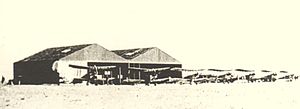
Slaget ved Romani / Forspil / Britiske styrker
Flyvepladsen i Ismailia med BE 2C to-sædede fly udenfor hangarerne
Slaget ved Romani var det sidste angreb som Centralmagterne gennemførte på landjorden mod Suez-kanalen i begyndelsen af Sinai og Palæstina-felttoget under 1. Verdenskrig. Slaget blev udkæmpet mellem den 3. og 5. august 1916 nær den egyptiske by Romani og det antikke Pelusium på Sinai-halvøen, 47 km øst for Suezkanalen. Denne sejr til den 52. infanteridivision og den beredne Anzac division fra den Egyptiske Ekspeditionsstyrke over en kombineret osmannisk og tysk styrke, som var marcheret over Sinai, markerede afslutningen på felttoget for at forsvare Suez-kanalen, der var begyndt den 26. januar 1915. Denne sejr til det Britiske Imperium, den første mod det Osmanniske Rige i krigen, sikrede Suezkanalen mod angreb fra landjorden og afsluttede Centralmagternes ambitioner om at afbryde trafikken gennem kanalen ved at tage kontrollen over den strategisk vigtige nordlige adgang til Suez-kanalen. Den beredne Anzac divisions forfølgelse af osmannerne, som sluttede ved Bir el Abd den 12. august indledte Sinai og Palæstina-felttoget.